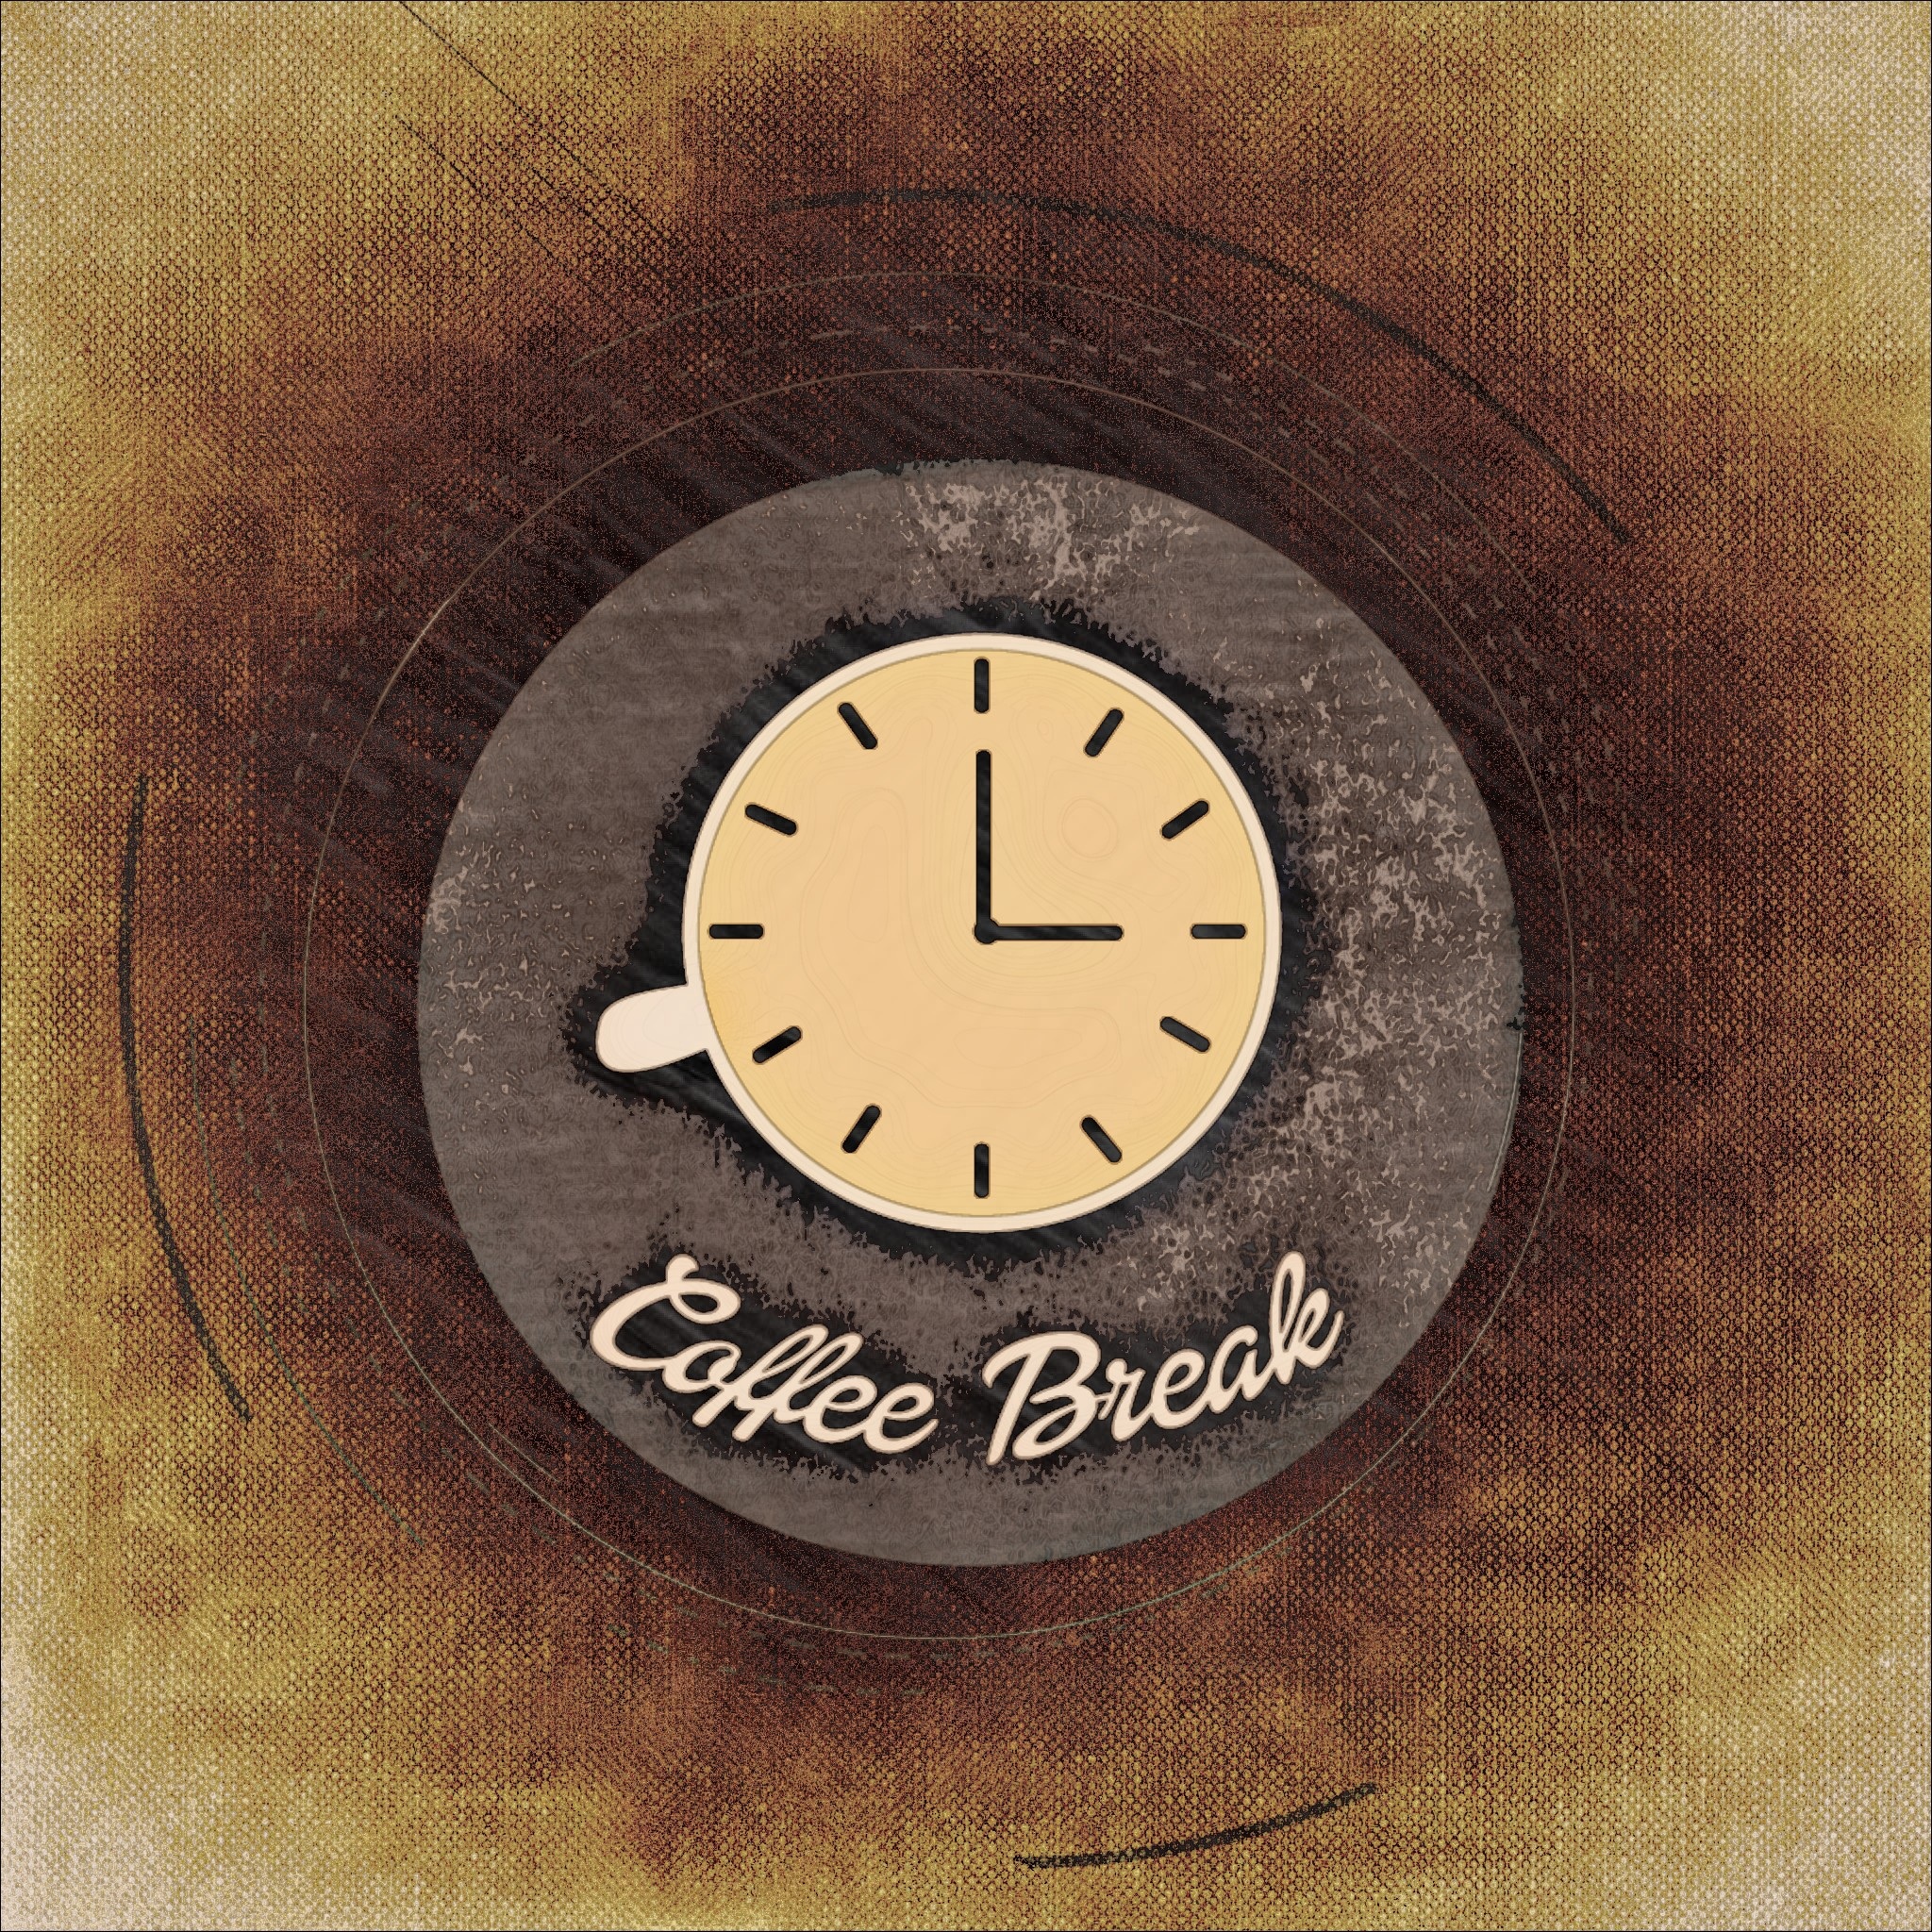
cafe, coffee, drink, espresso, snack, circle, human body, font, caffeine, illustration, eye, break, organ, enjoy, benefit from, workplace, coffee break, drink coffee, coffee drink